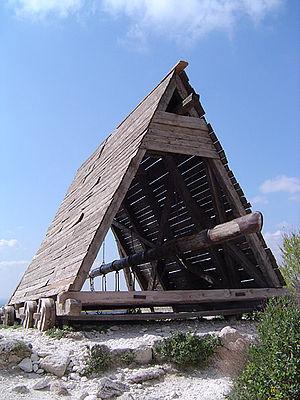
Le bélier est un engin de siège dont l’origine remonte à l’Antiquité et qui était utilisé pour enfoncer les murs des fortifications ou les portes.
Un engin de siège est un dispositif conçu pour ouvrir des brèches dans les murailles ou contourner les fortifications au cours d’une guerre de siège, afin d'envahir une place forte.